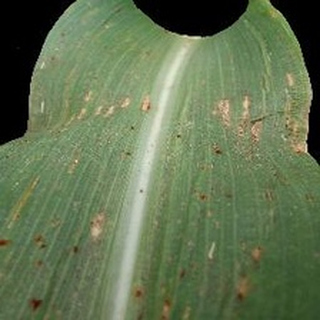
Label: corn_common_rust